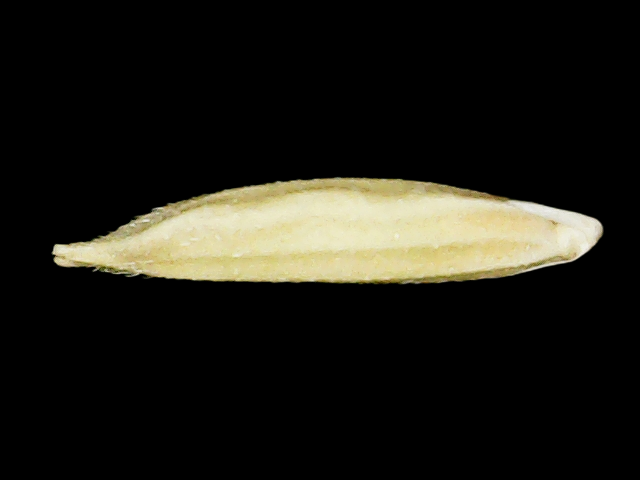
Rice variety: Binadhan25